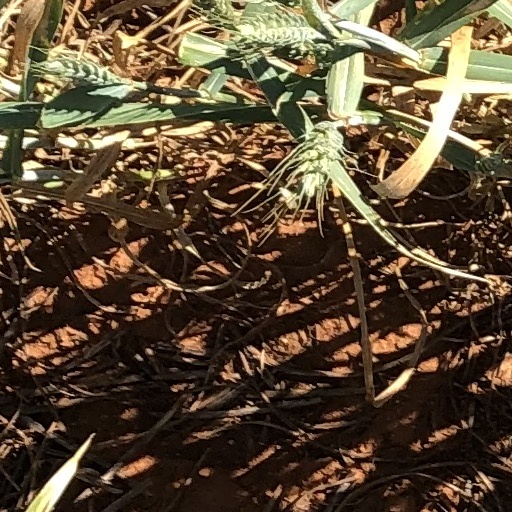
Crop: wheat